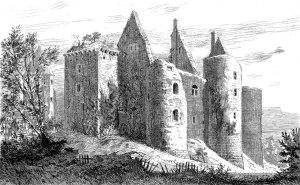
Le château de Bois-Sire-Amé est un château français en ruine, situé sur la commune de Vorly, dans le département du Cher, en Berry. Il est décrit dans un article récent, paru dans le Bulletin Monumental de la manière suivante : "Bâti au tournant des années 1400 par l’un des maîtres d’hôtel de Jean de Berry, à peu de distance des grands chantiers ducaux de Bourges et de Mehun, ce château constitue un extraordinaire témoignage sur le caractère et l’ambition d’un officier de la cour ducale provenant d’une petite famille noble issue du milieu commerçant berruyer".